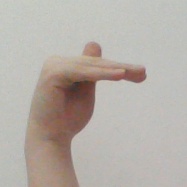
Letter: khaa